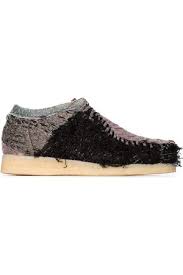
Label: Brogue